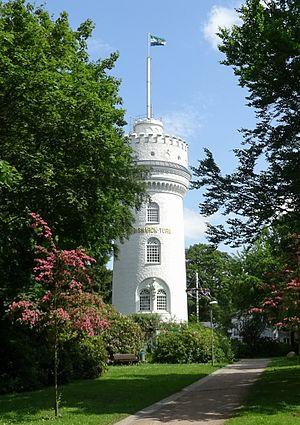
Aumühle est une commune du Schleswig-Holstein, situé à 23 km à l'est de Hambourg.